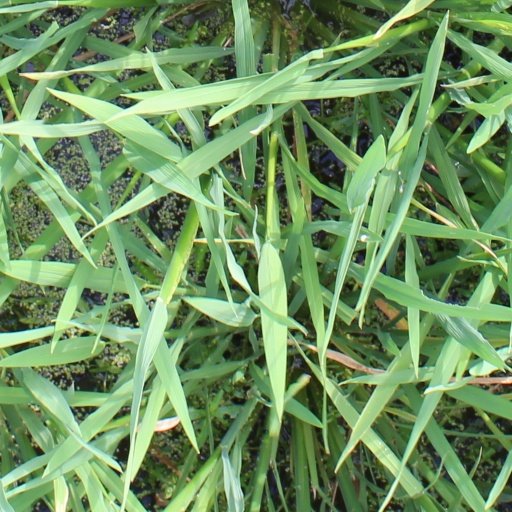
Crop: rice